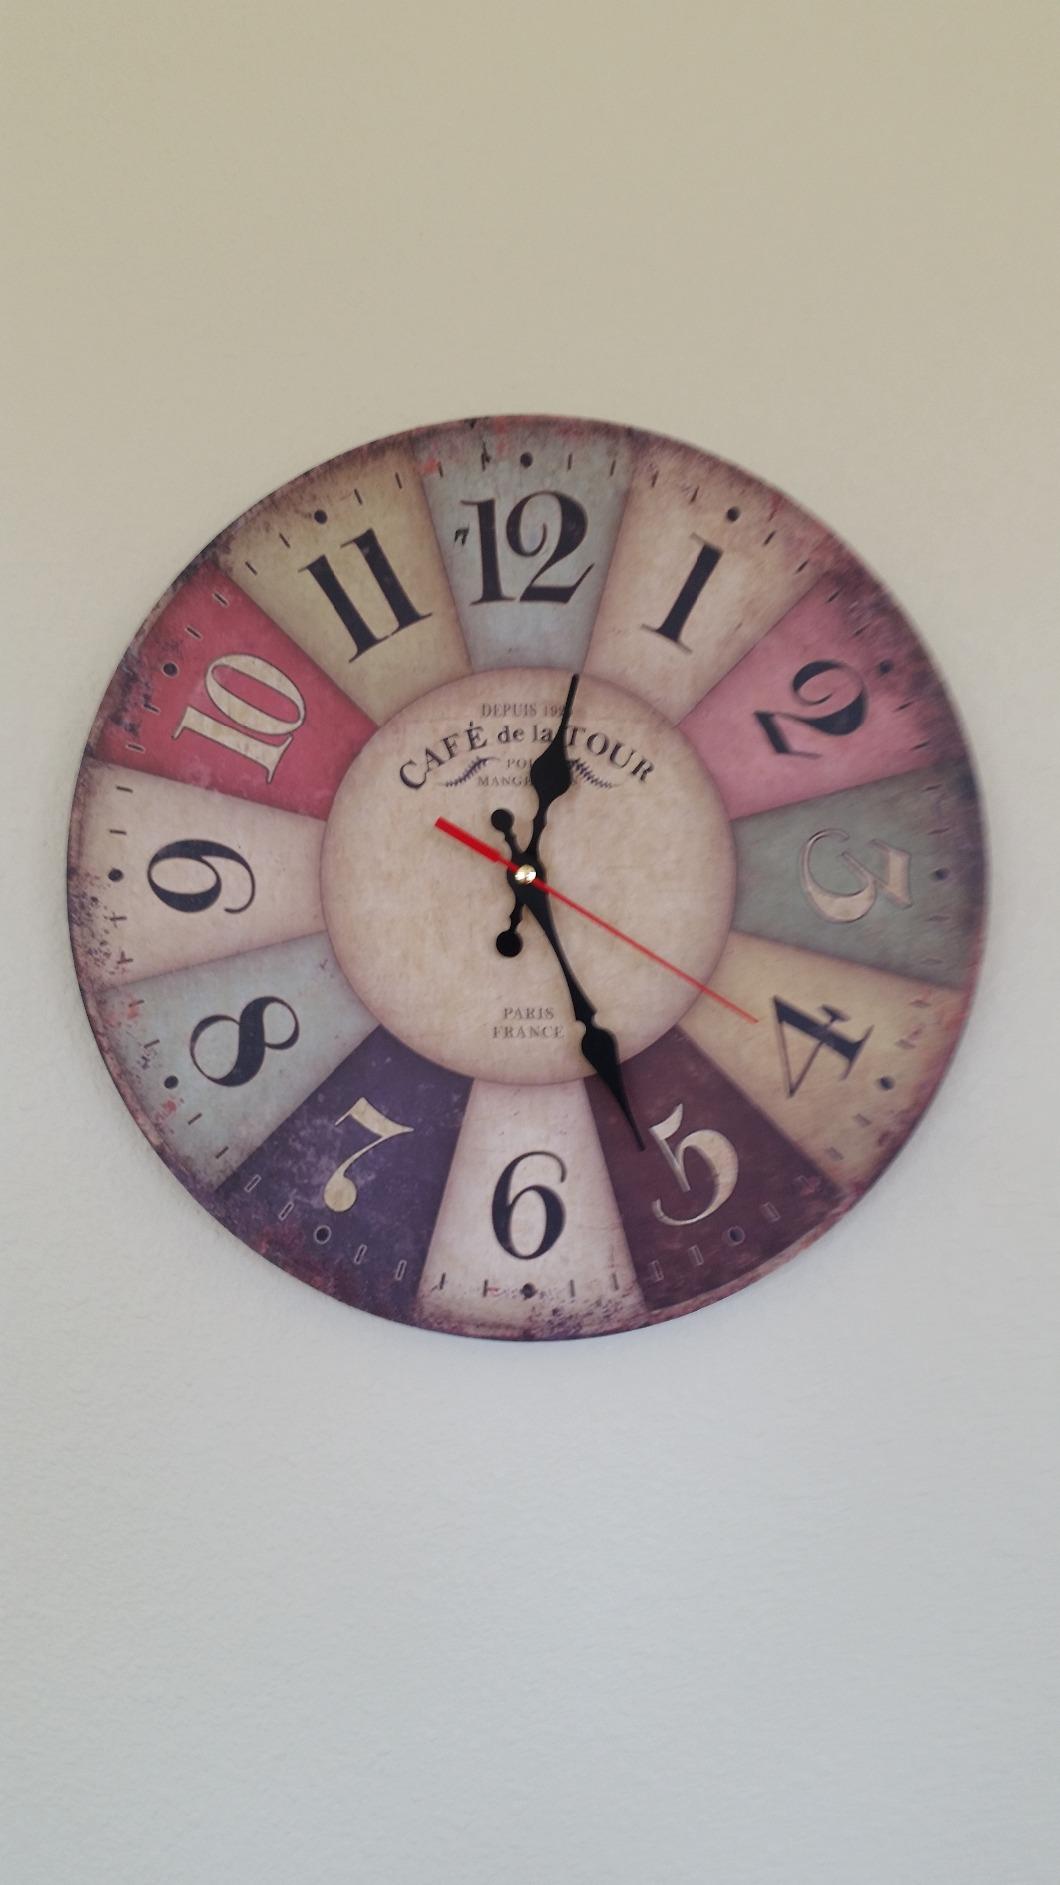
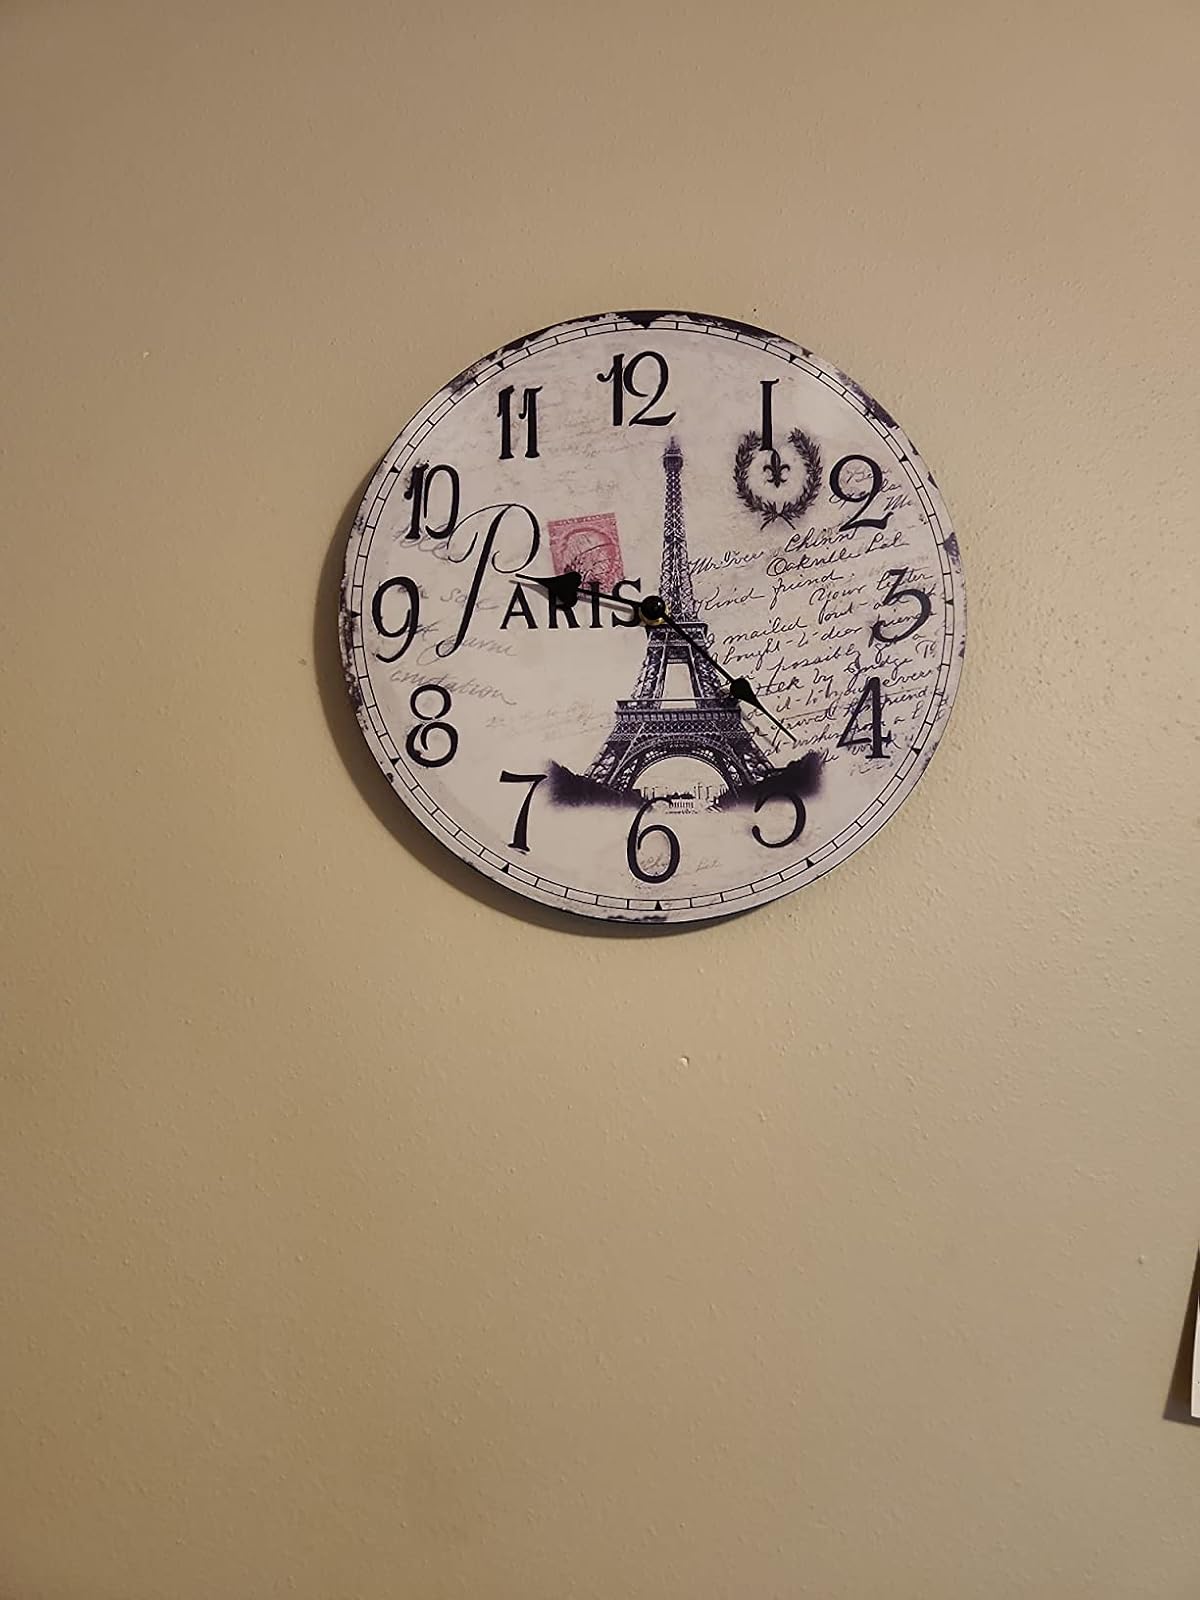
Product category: clock
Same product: no